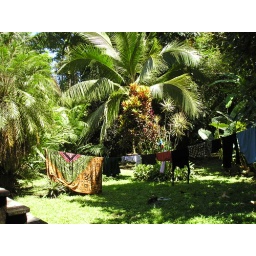
Blanket and clothes hanging up in the tropics near a beach house in Limon.